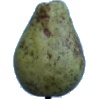
Label: Pear Stone 1